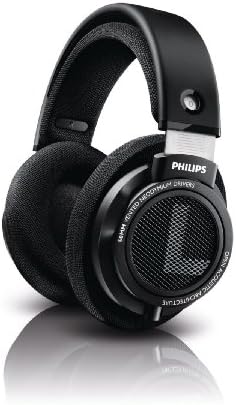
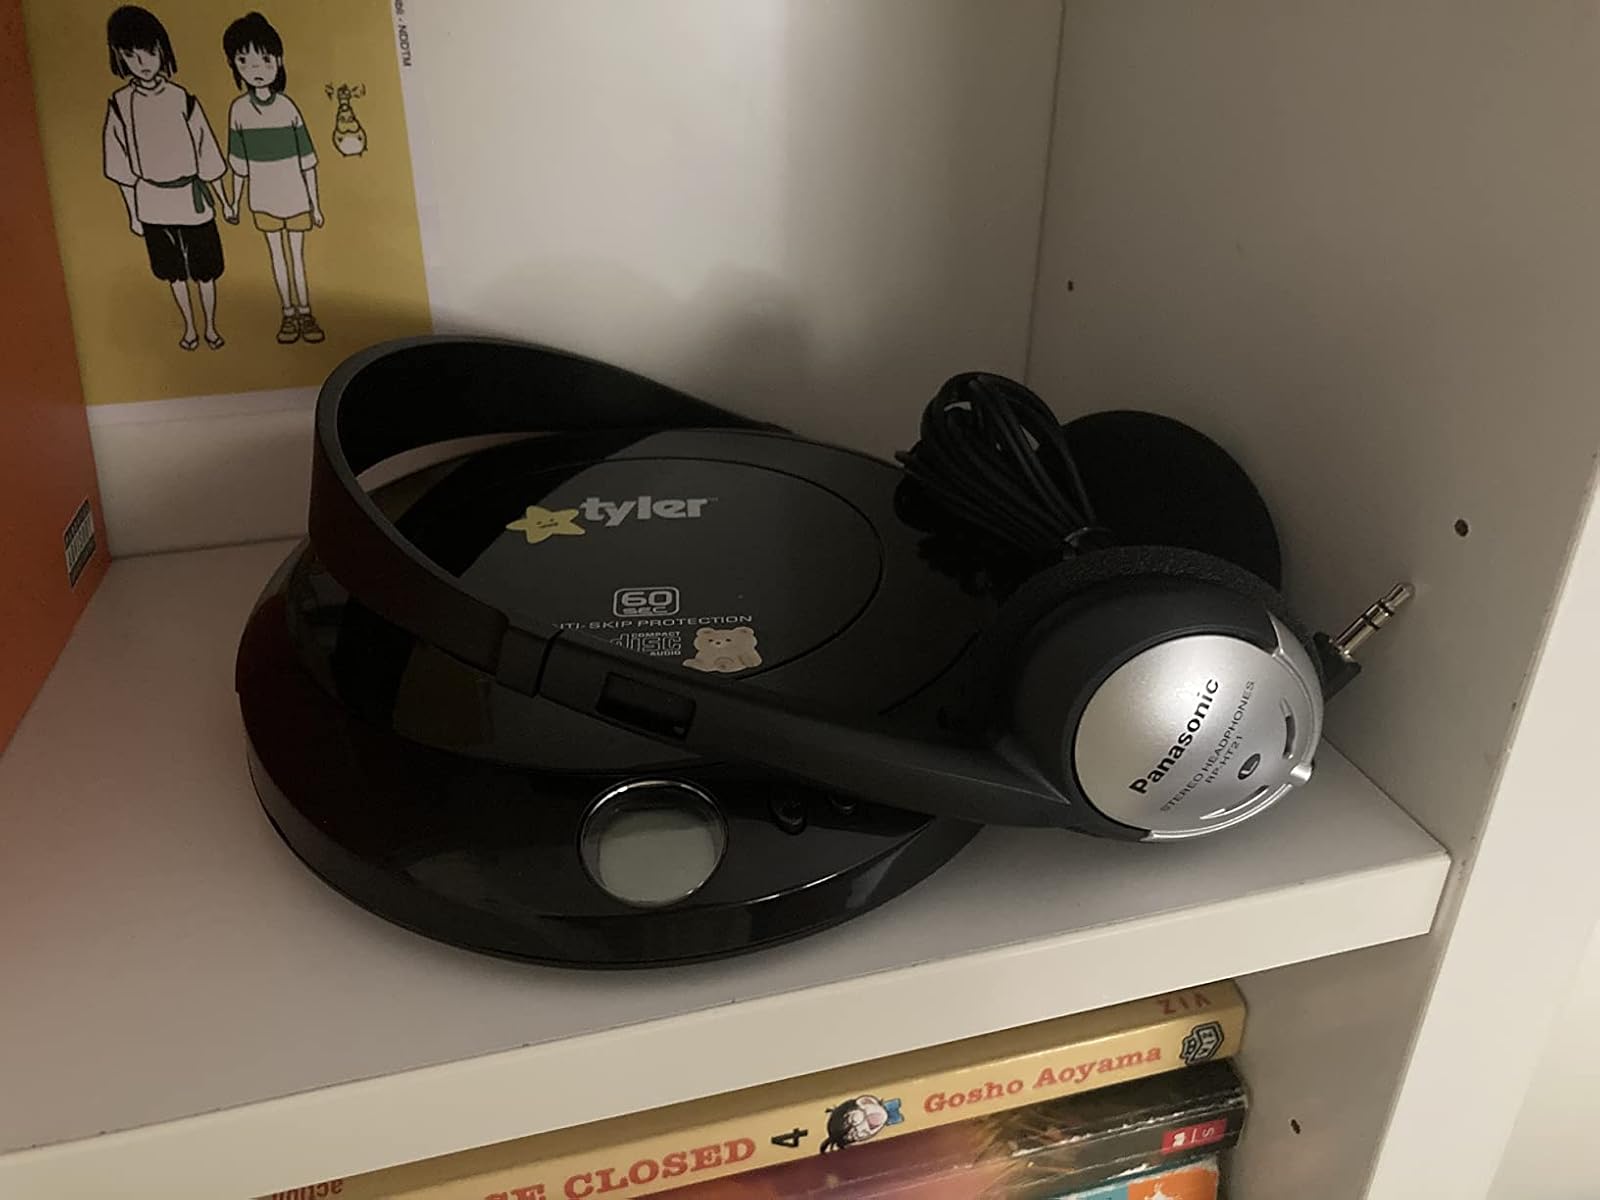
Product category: headphones
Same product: no